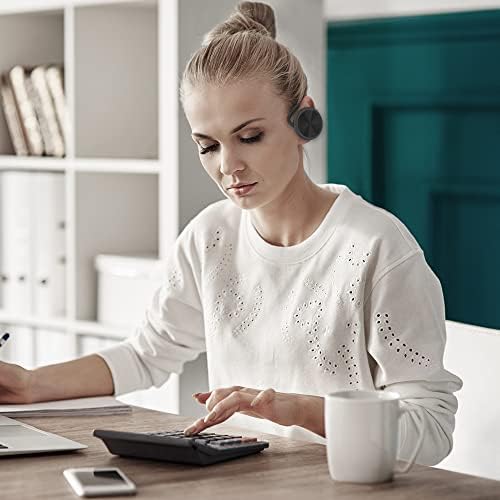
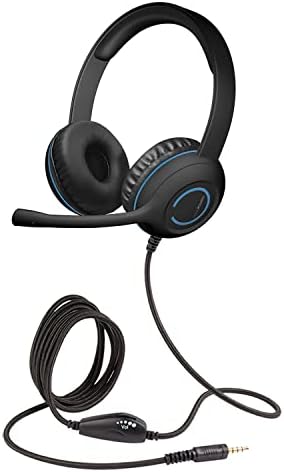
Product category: headphones
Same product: no